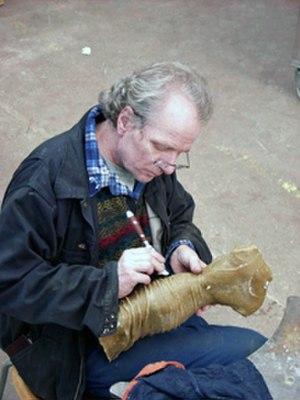
Jens Galschiot, né le 4 juin 1954 à Frederikssund, est un sculpteur danois. Son œuvre met en scène et traite des valeurs culturelles en se concentrant sur l'hypocrisie, les droits de l'homme et l’écologie. L'artiste a en cours une installation dont le titre est Les Enfants d'Abraham.